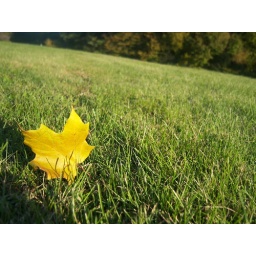
Yellow leaf in the green field